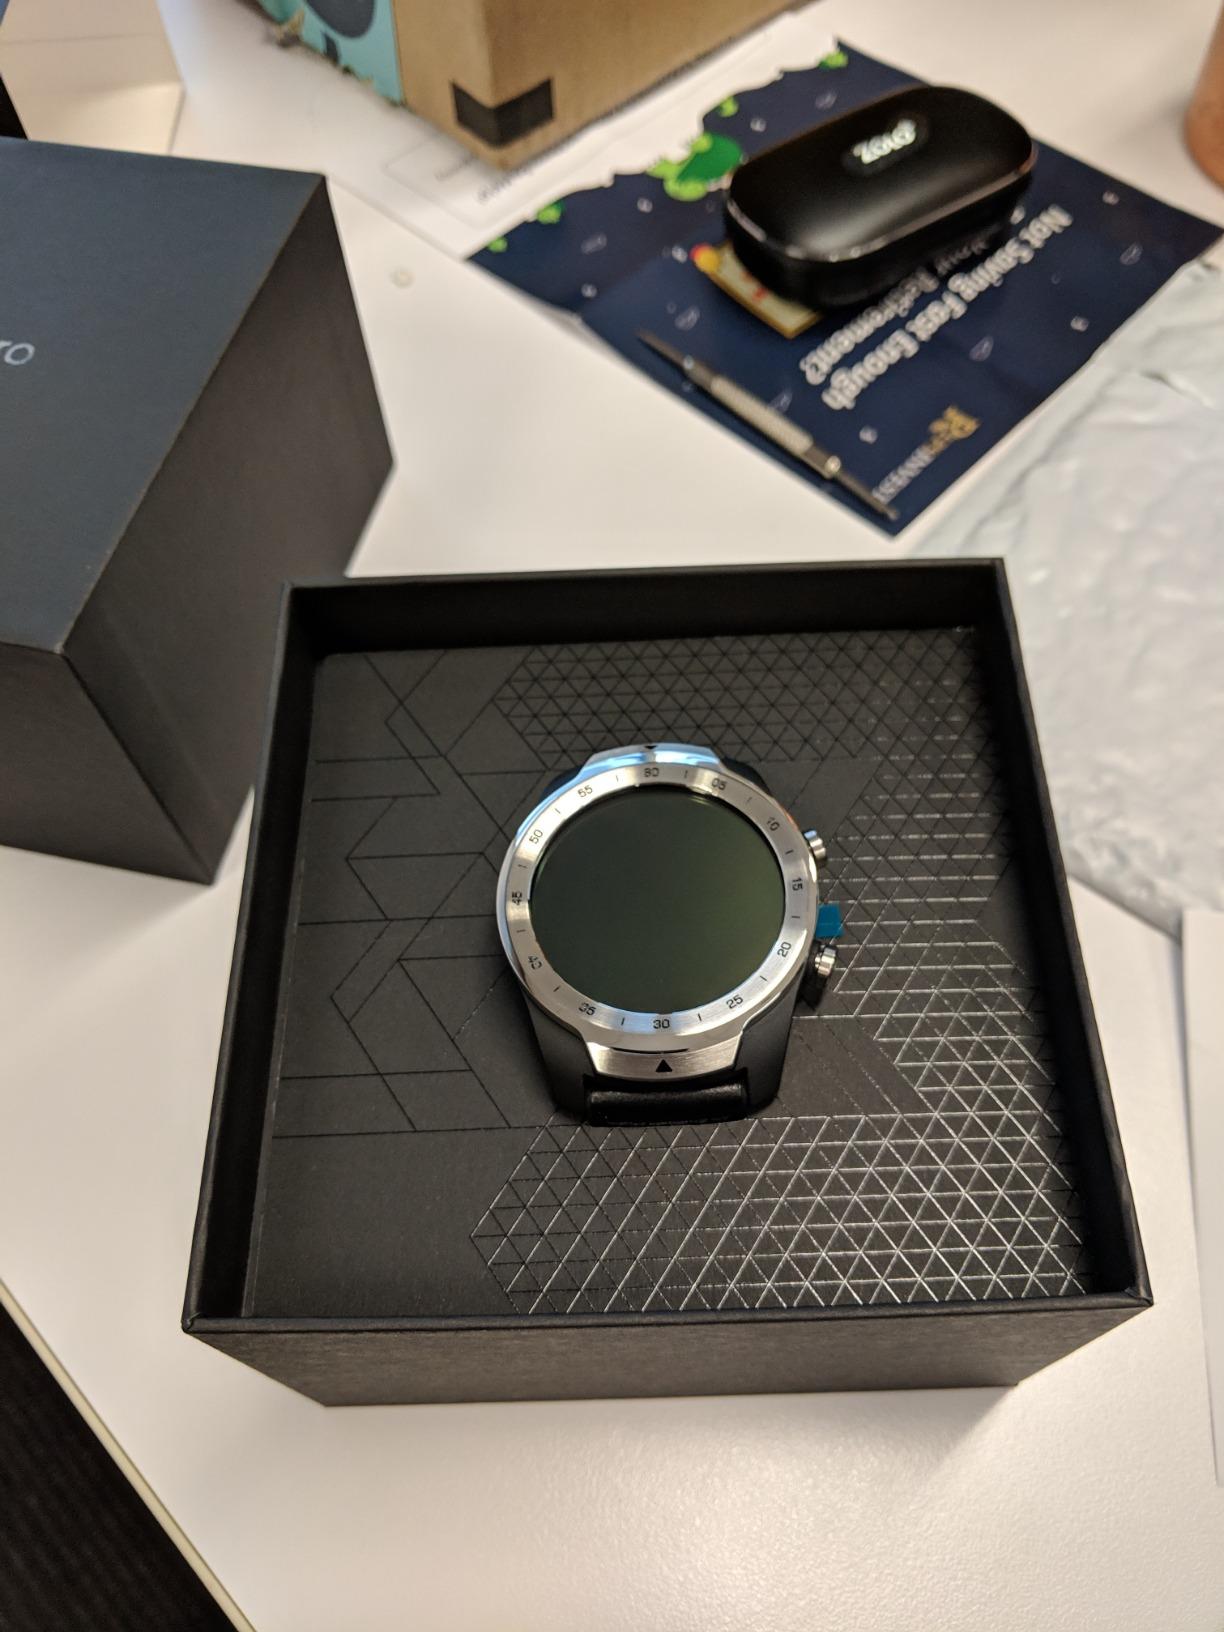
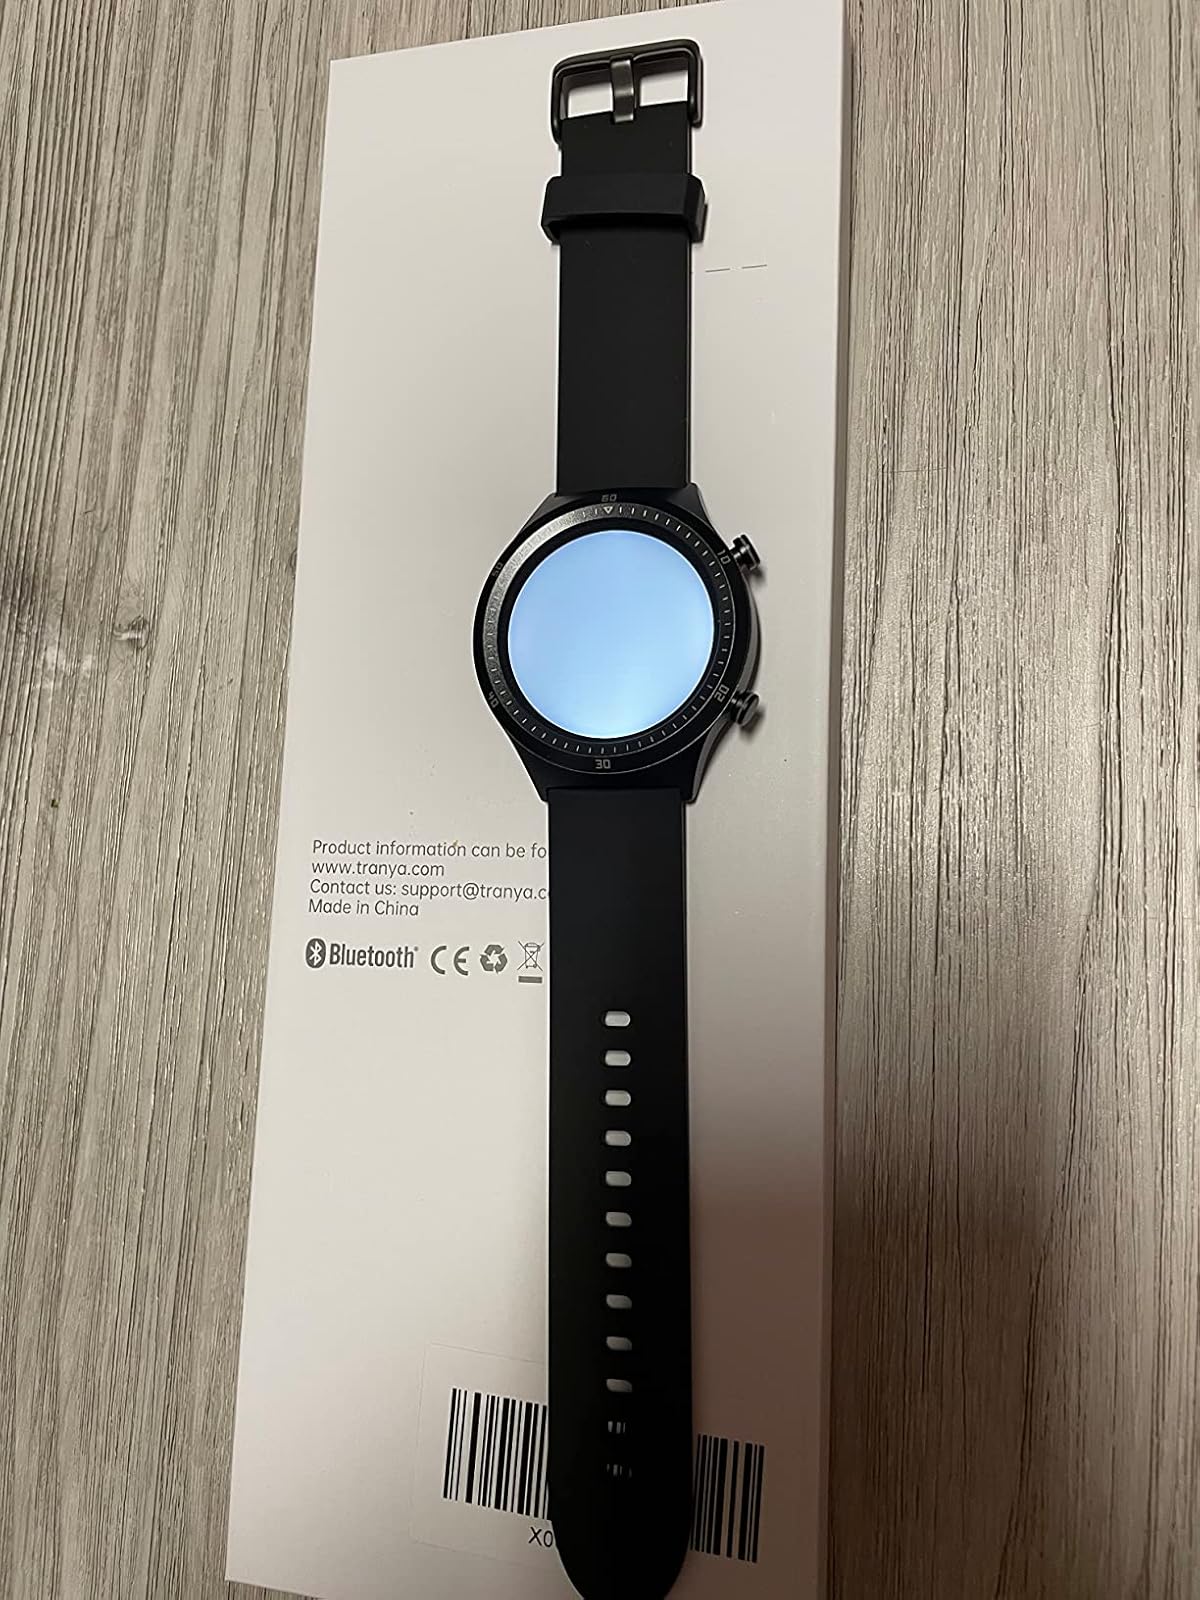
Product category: smartwatch
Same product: no